Dawson Duel

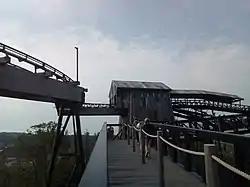

Dawson Duel is a racing alpine coaster at Bellewaerde near Ypres, Belgium. The attraction became the first in Europe to race two alpine coaster tracks against one another, and the first to also be built on an artificial, man-made slope instead of natural terrain. Dawson Duel's name and theme pays homage to the town of Dawson City in the Yukon Territory, and the Yukon Quest Sled dog racing event. The ride was constructed at a cost of €4,000,000 and is one of the most popular attractions in the park.